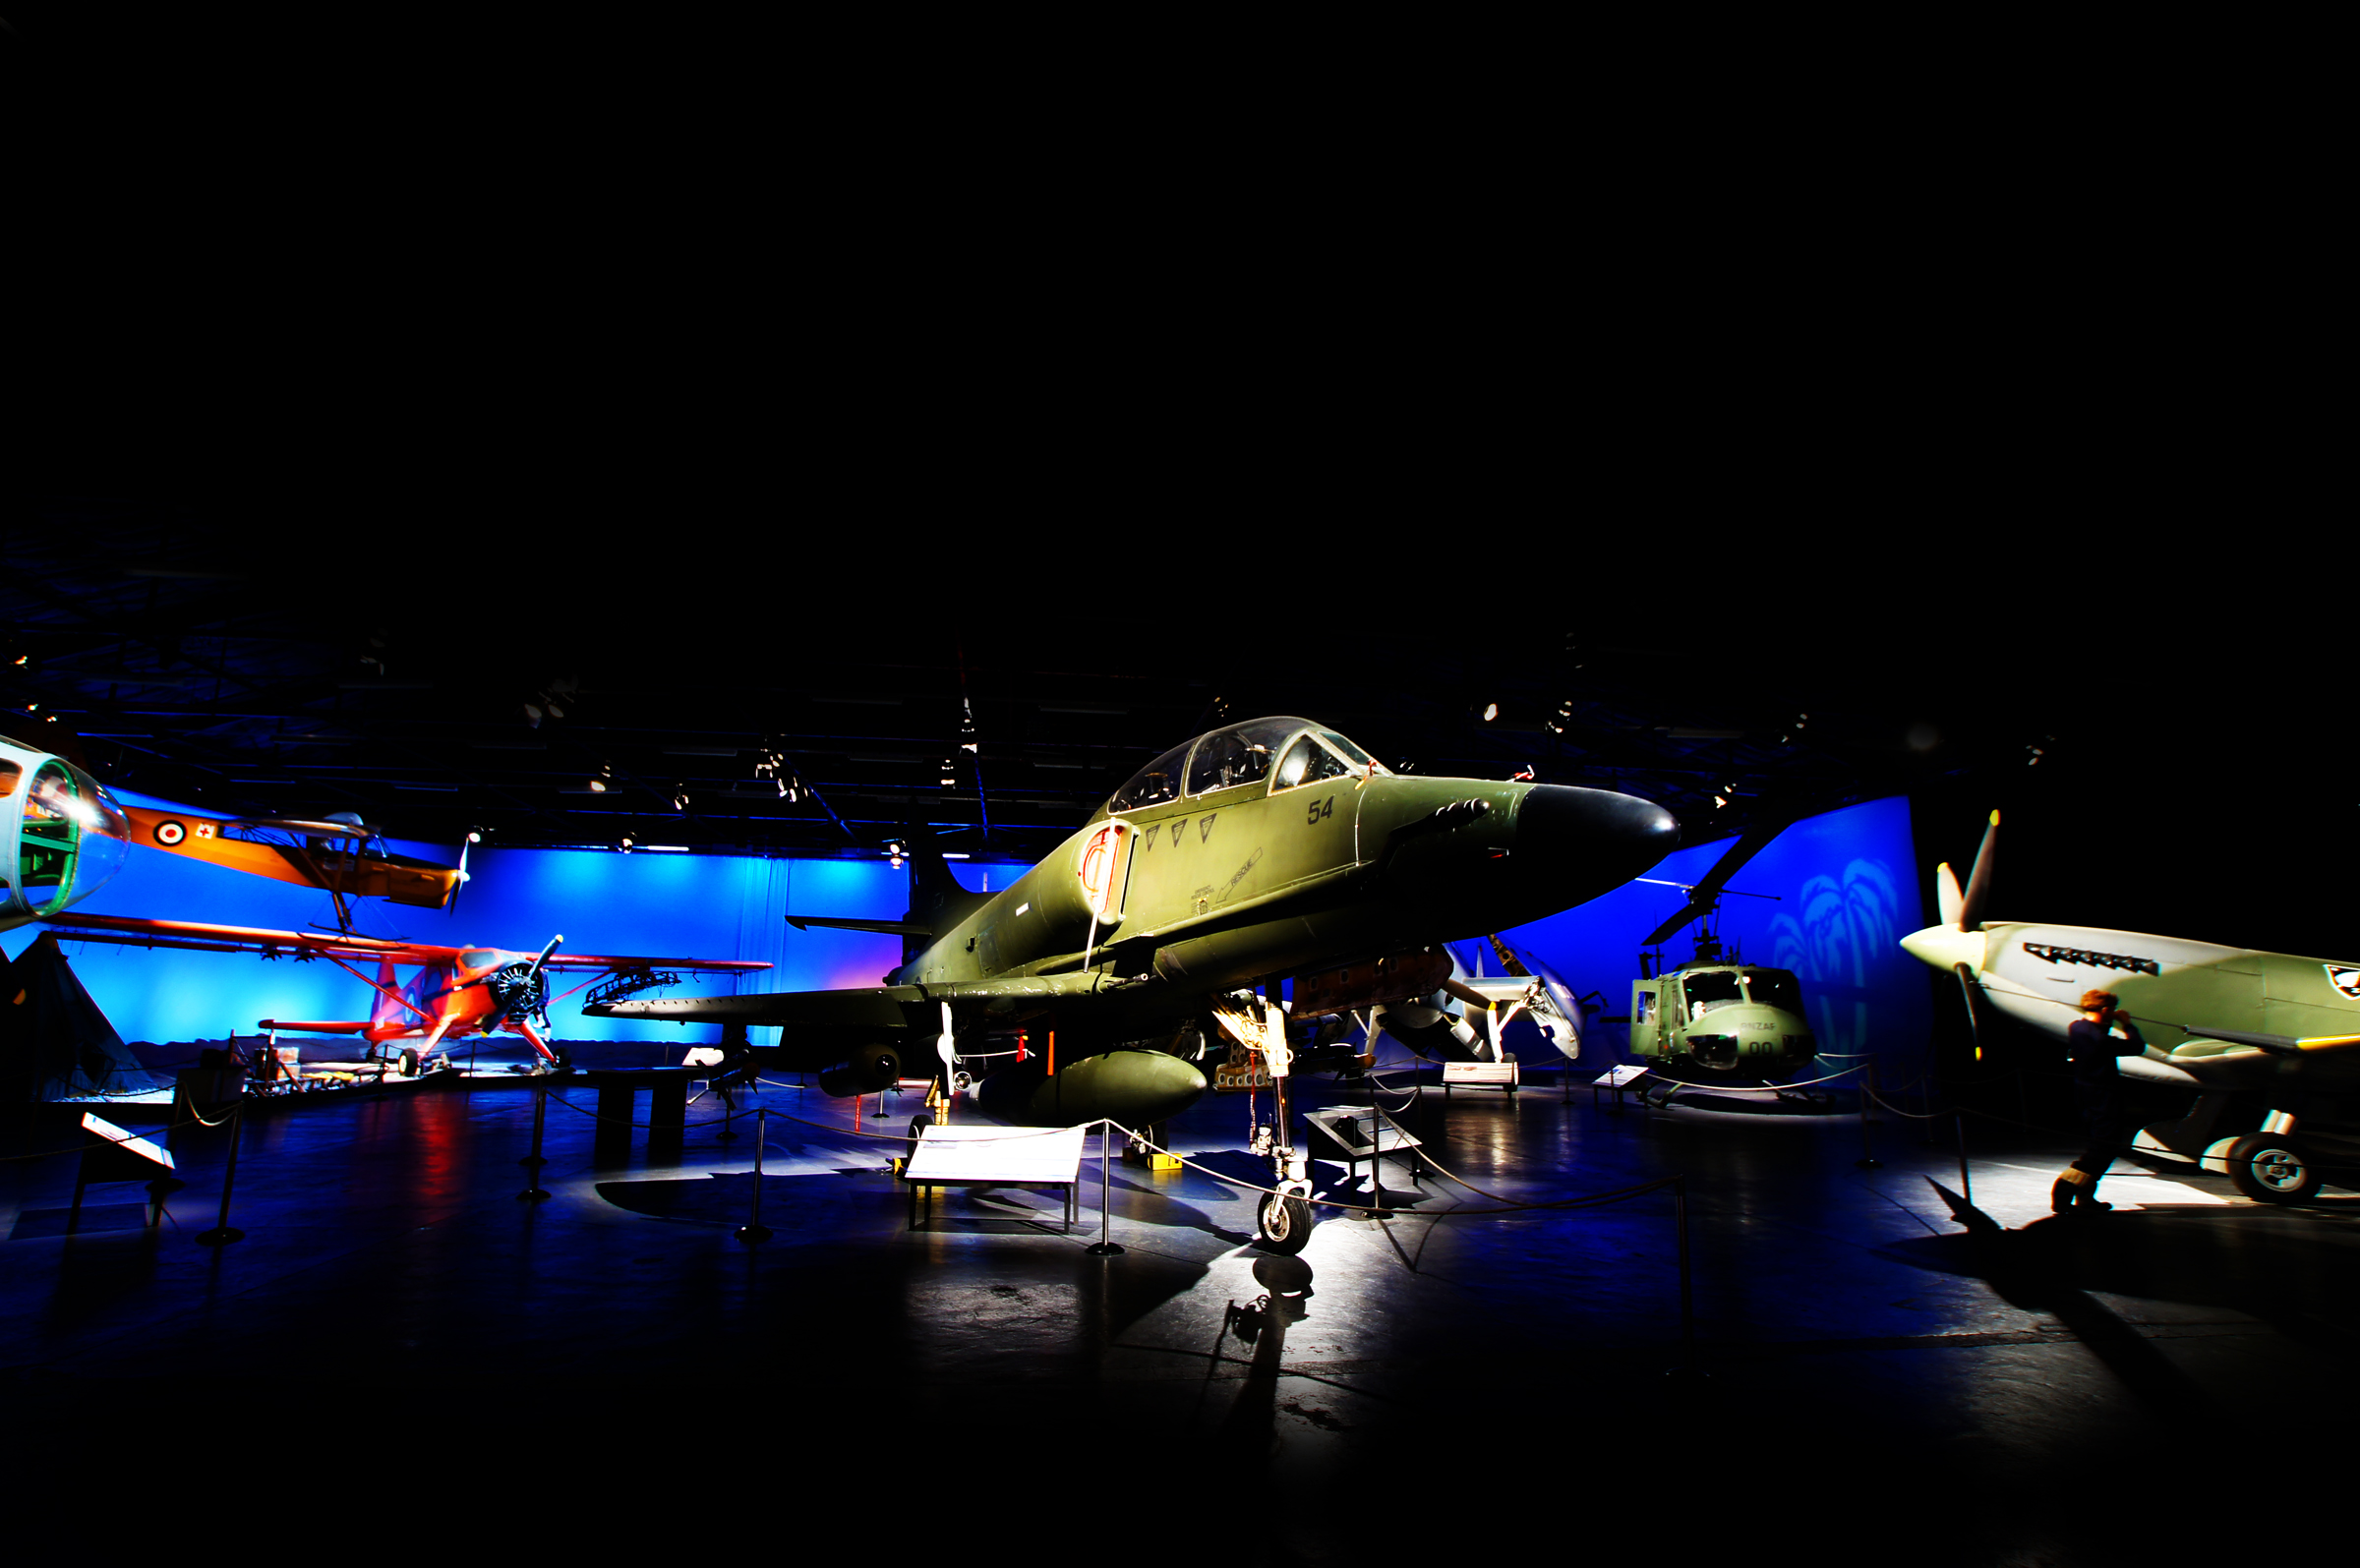
night, airplane, aircraft, vehicle, aviation, space, screenshot, atmosphere of earth